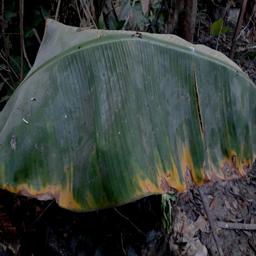
Label: POTASSIUM DEFICIENCY